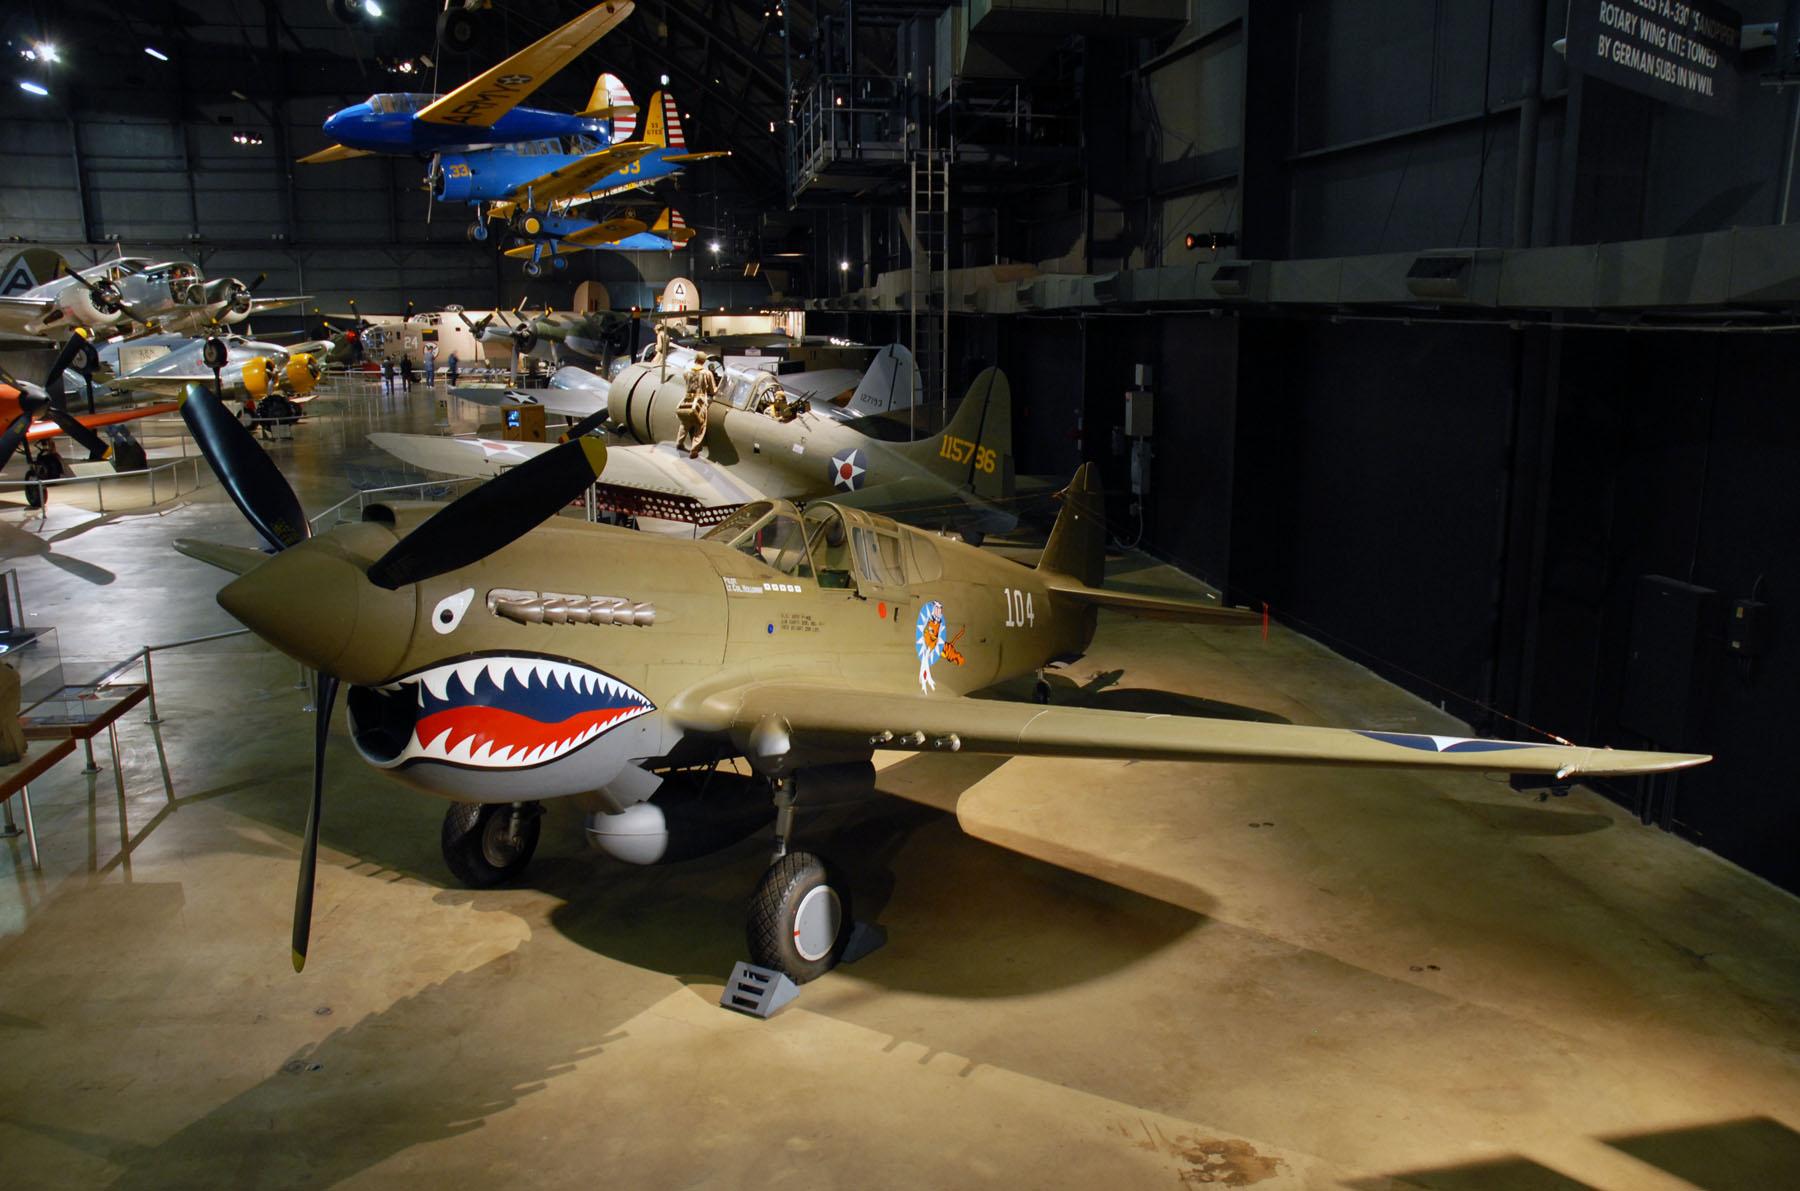
có một mô hình máy bay màu xanh vàng đang được treo trên trần nhà